869th Bombardment Squadron

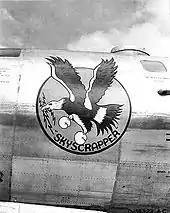
Squadron B-29 "Skyscrapper"

The squadron was established in late 1943 as the 869th Bombardment Squadron at El Paso Army Air Base, Texas, a Boeing B-29 Superfortress very heavy bombardment squadron that was one of the original operational squadrons of the 497th Bombardment Group. The squadron's initial cadre was drawn from the 491st Bombardment Group.